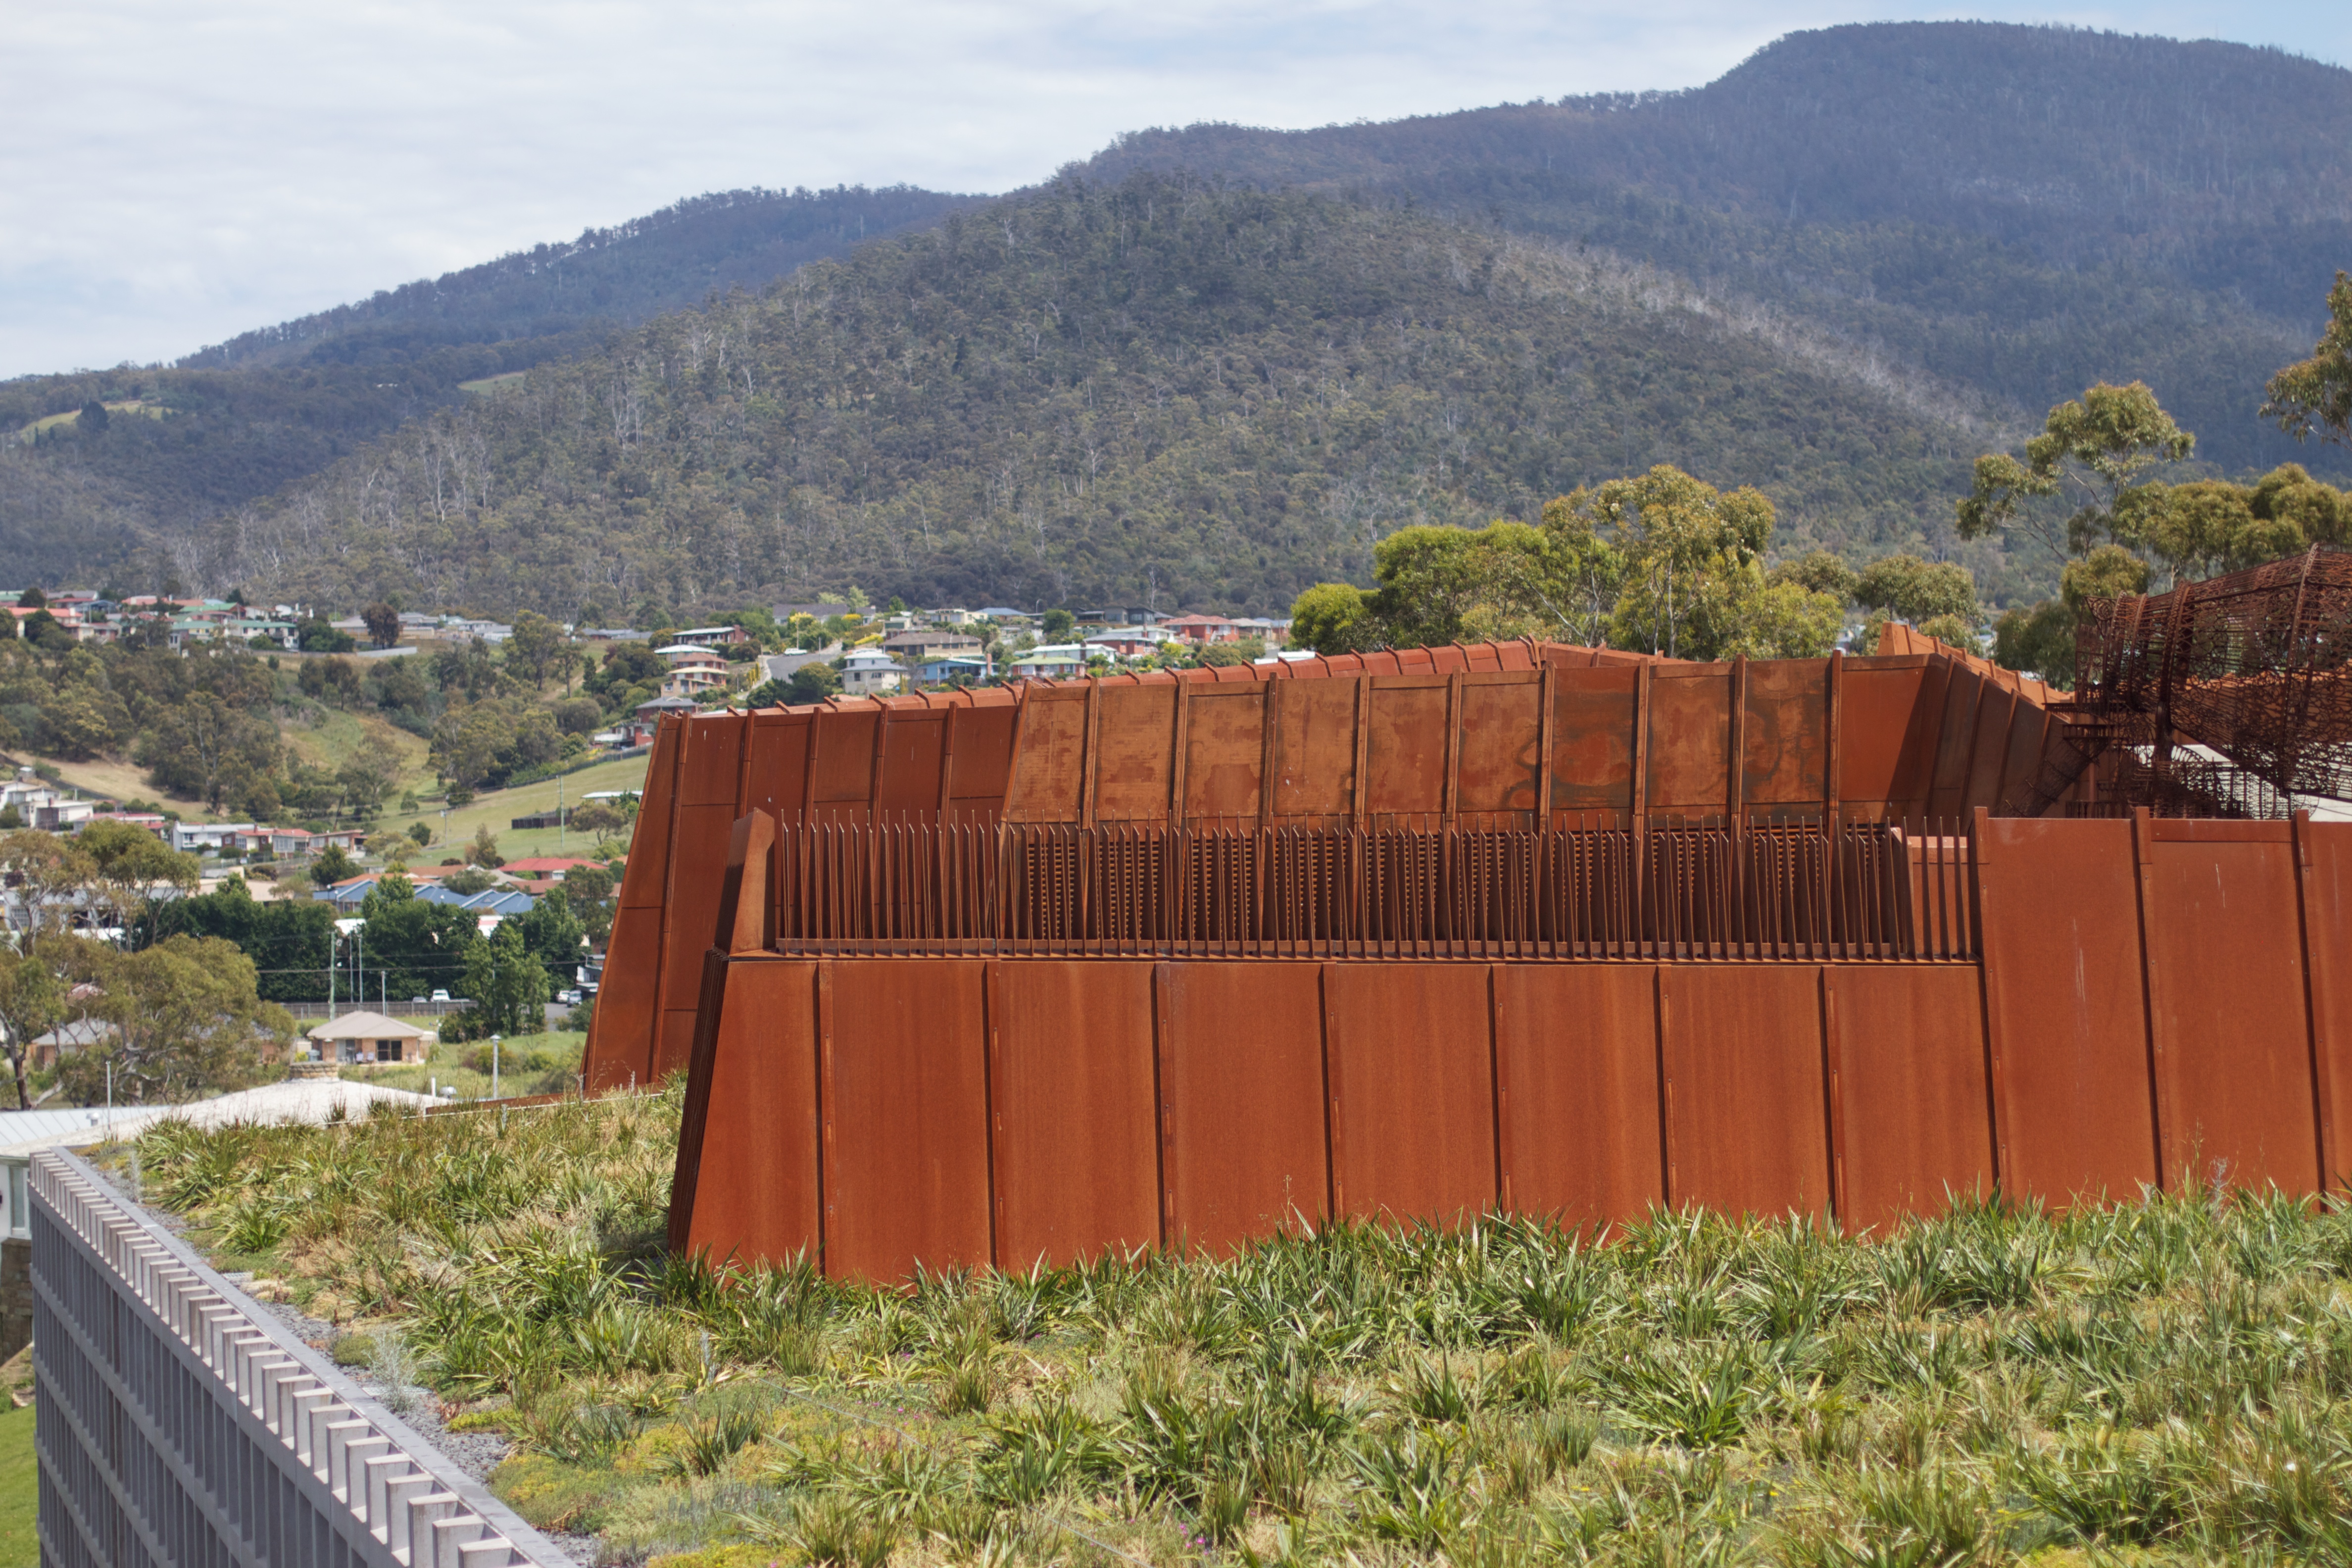
mountain, fence, auodyssey, rural area, outdoor structure